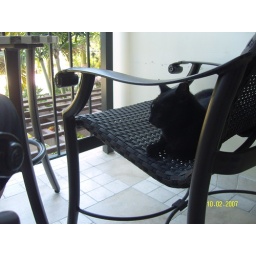
Sandals house cat - moved in with us